Claremont Colleges

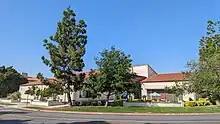
The Tranquada Student Services Center

Each college is independent in that students receive their degrees from the one college in which they are enrolled, and administration and admissions departments are independent. The seven-institution Claremont Colleges system is supported by The Claremont Colleges Services (TCCS), which provides centralized services, such as a library, student health, financial and human resources, telecommunications, risk management, real estate, physical plant maintenance, and other services, for those colleges.